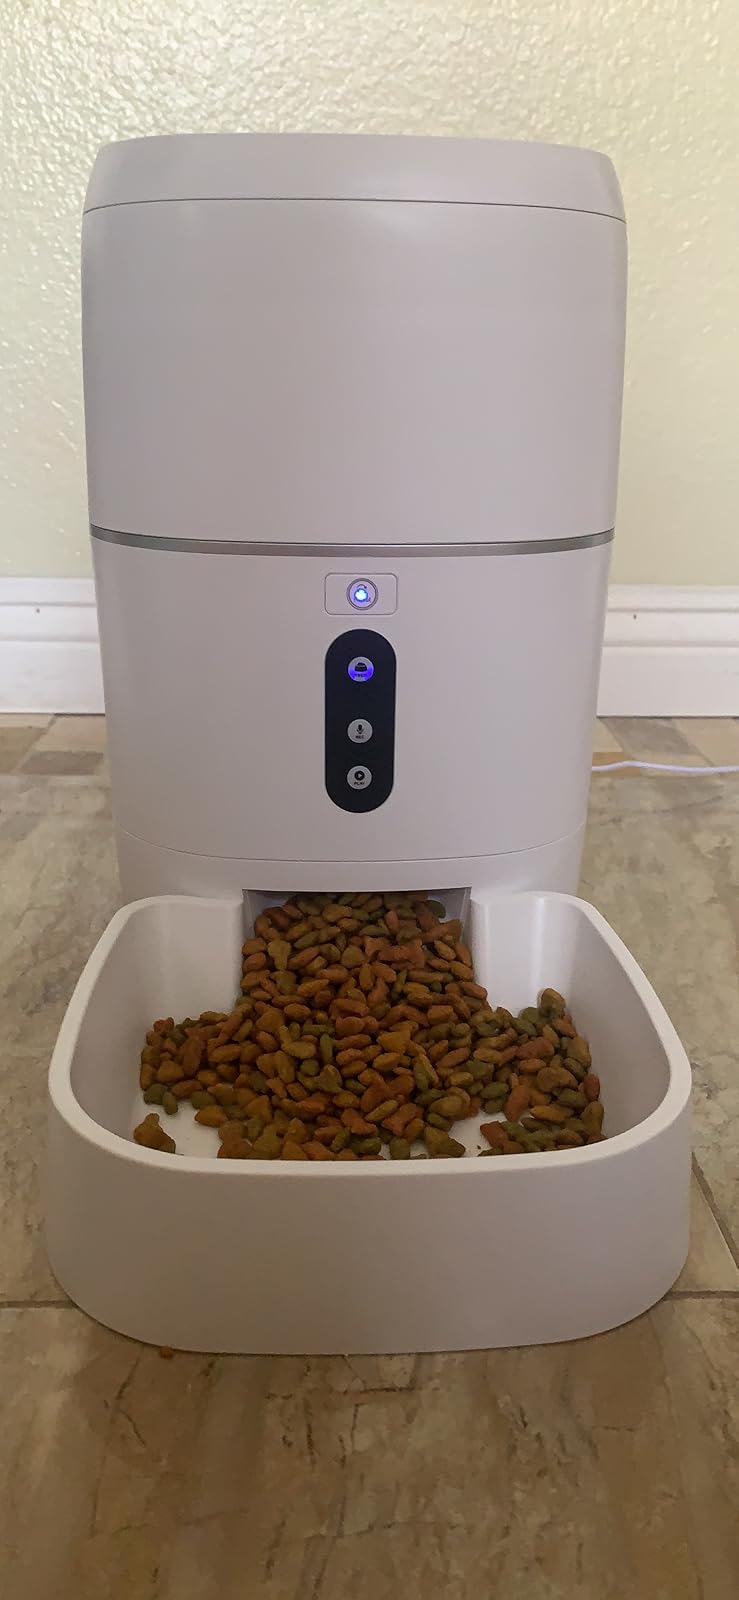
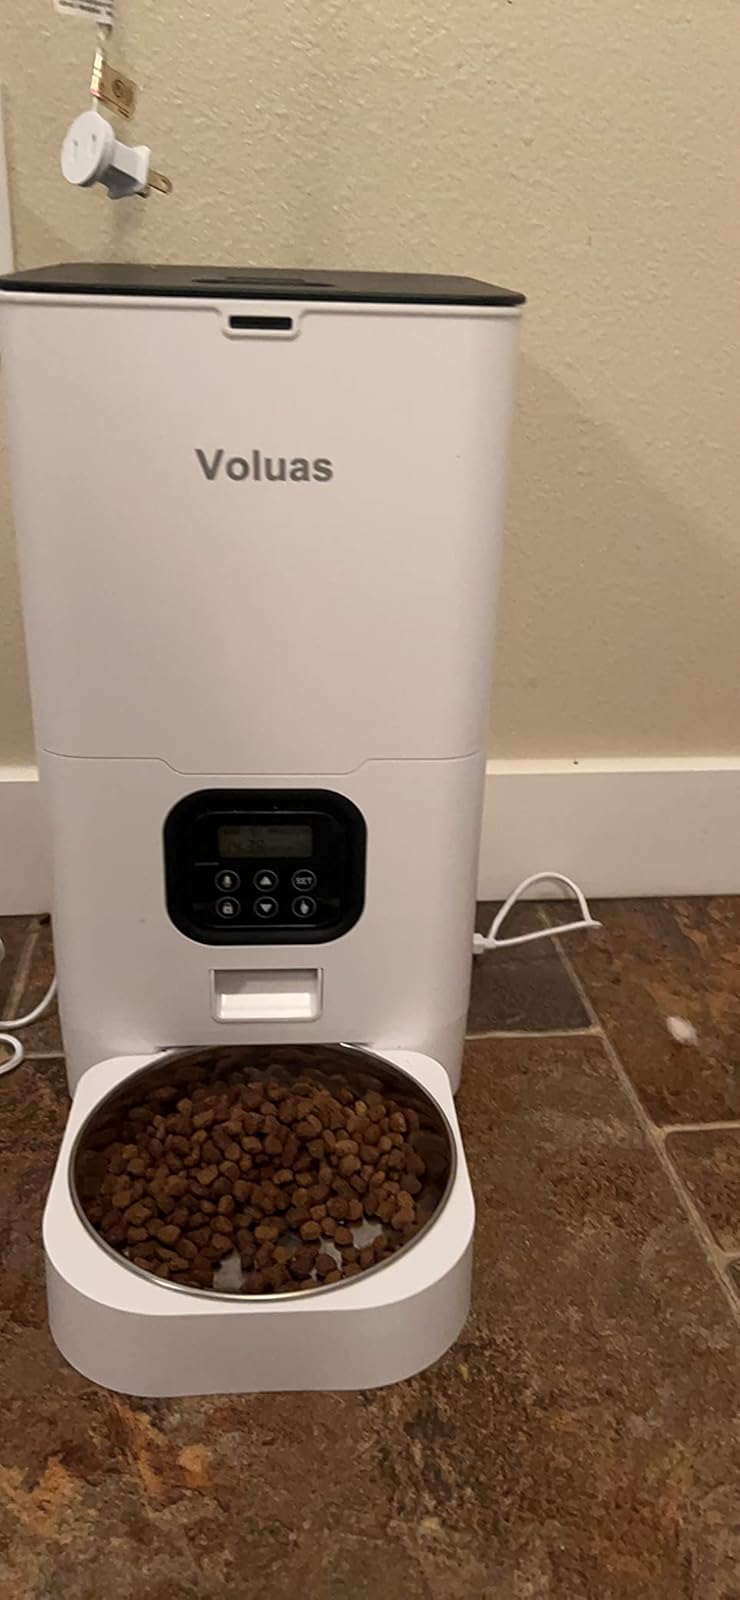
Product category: items_feeder
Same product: no